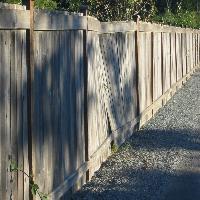
Weather: sun or clear